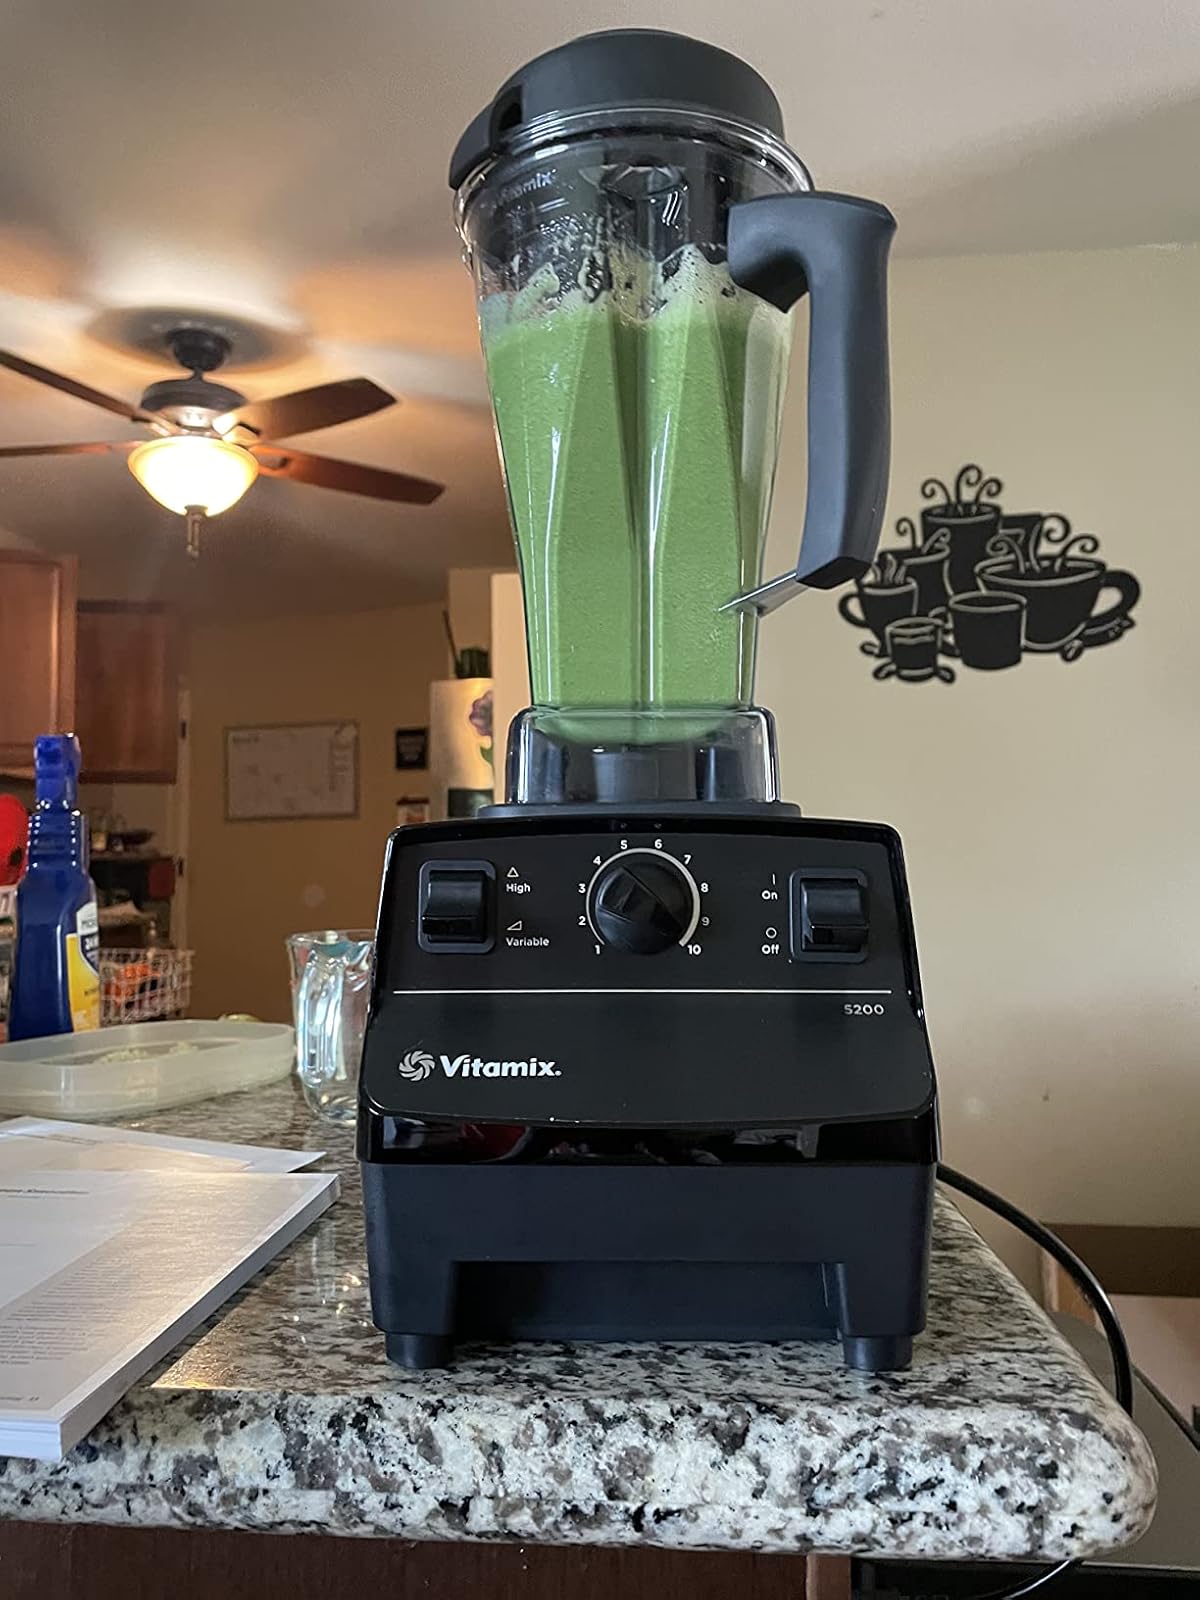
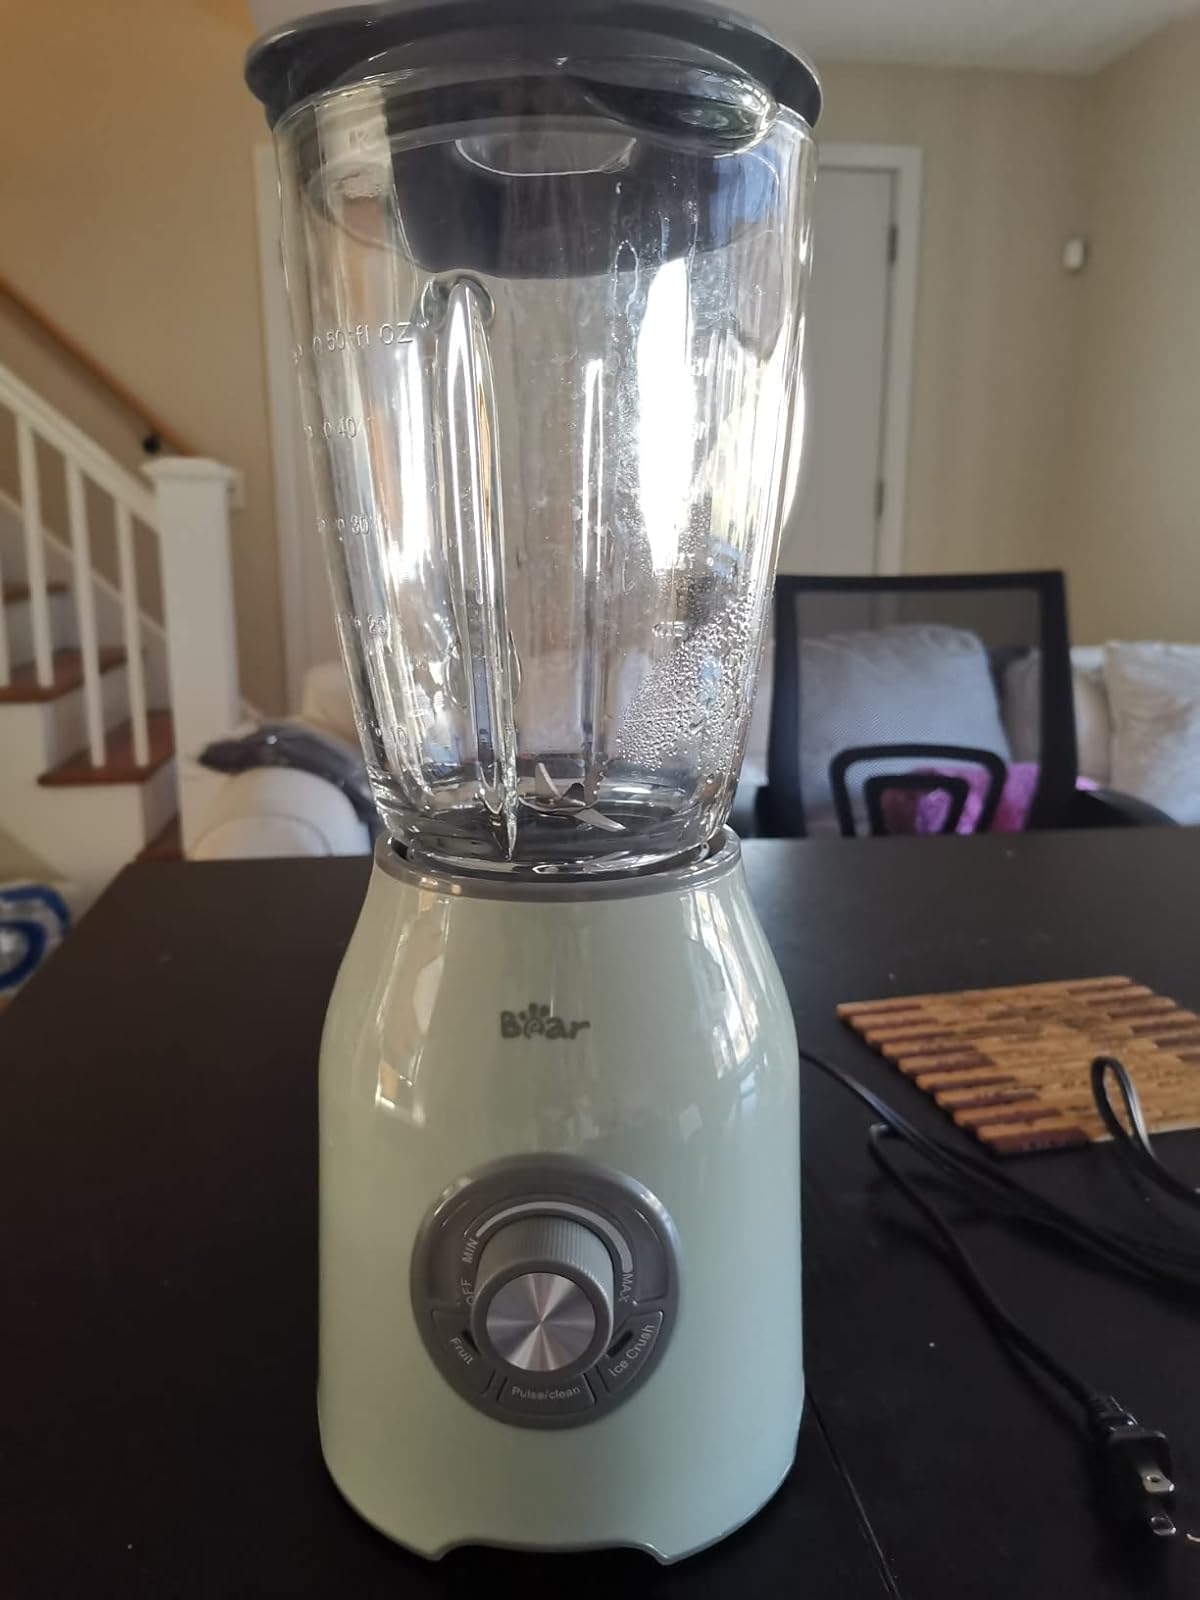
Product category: items_blender
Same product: no